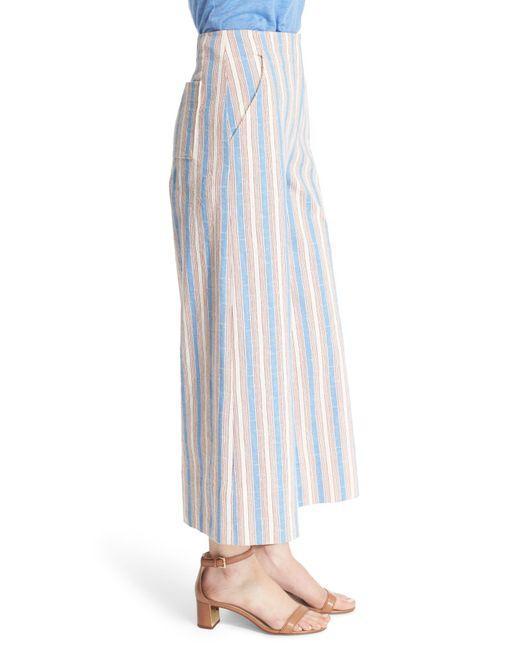
Mehrfarbig bedruckte gestreifte knöchellange Hosenhose für Damen